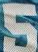
Number: 5